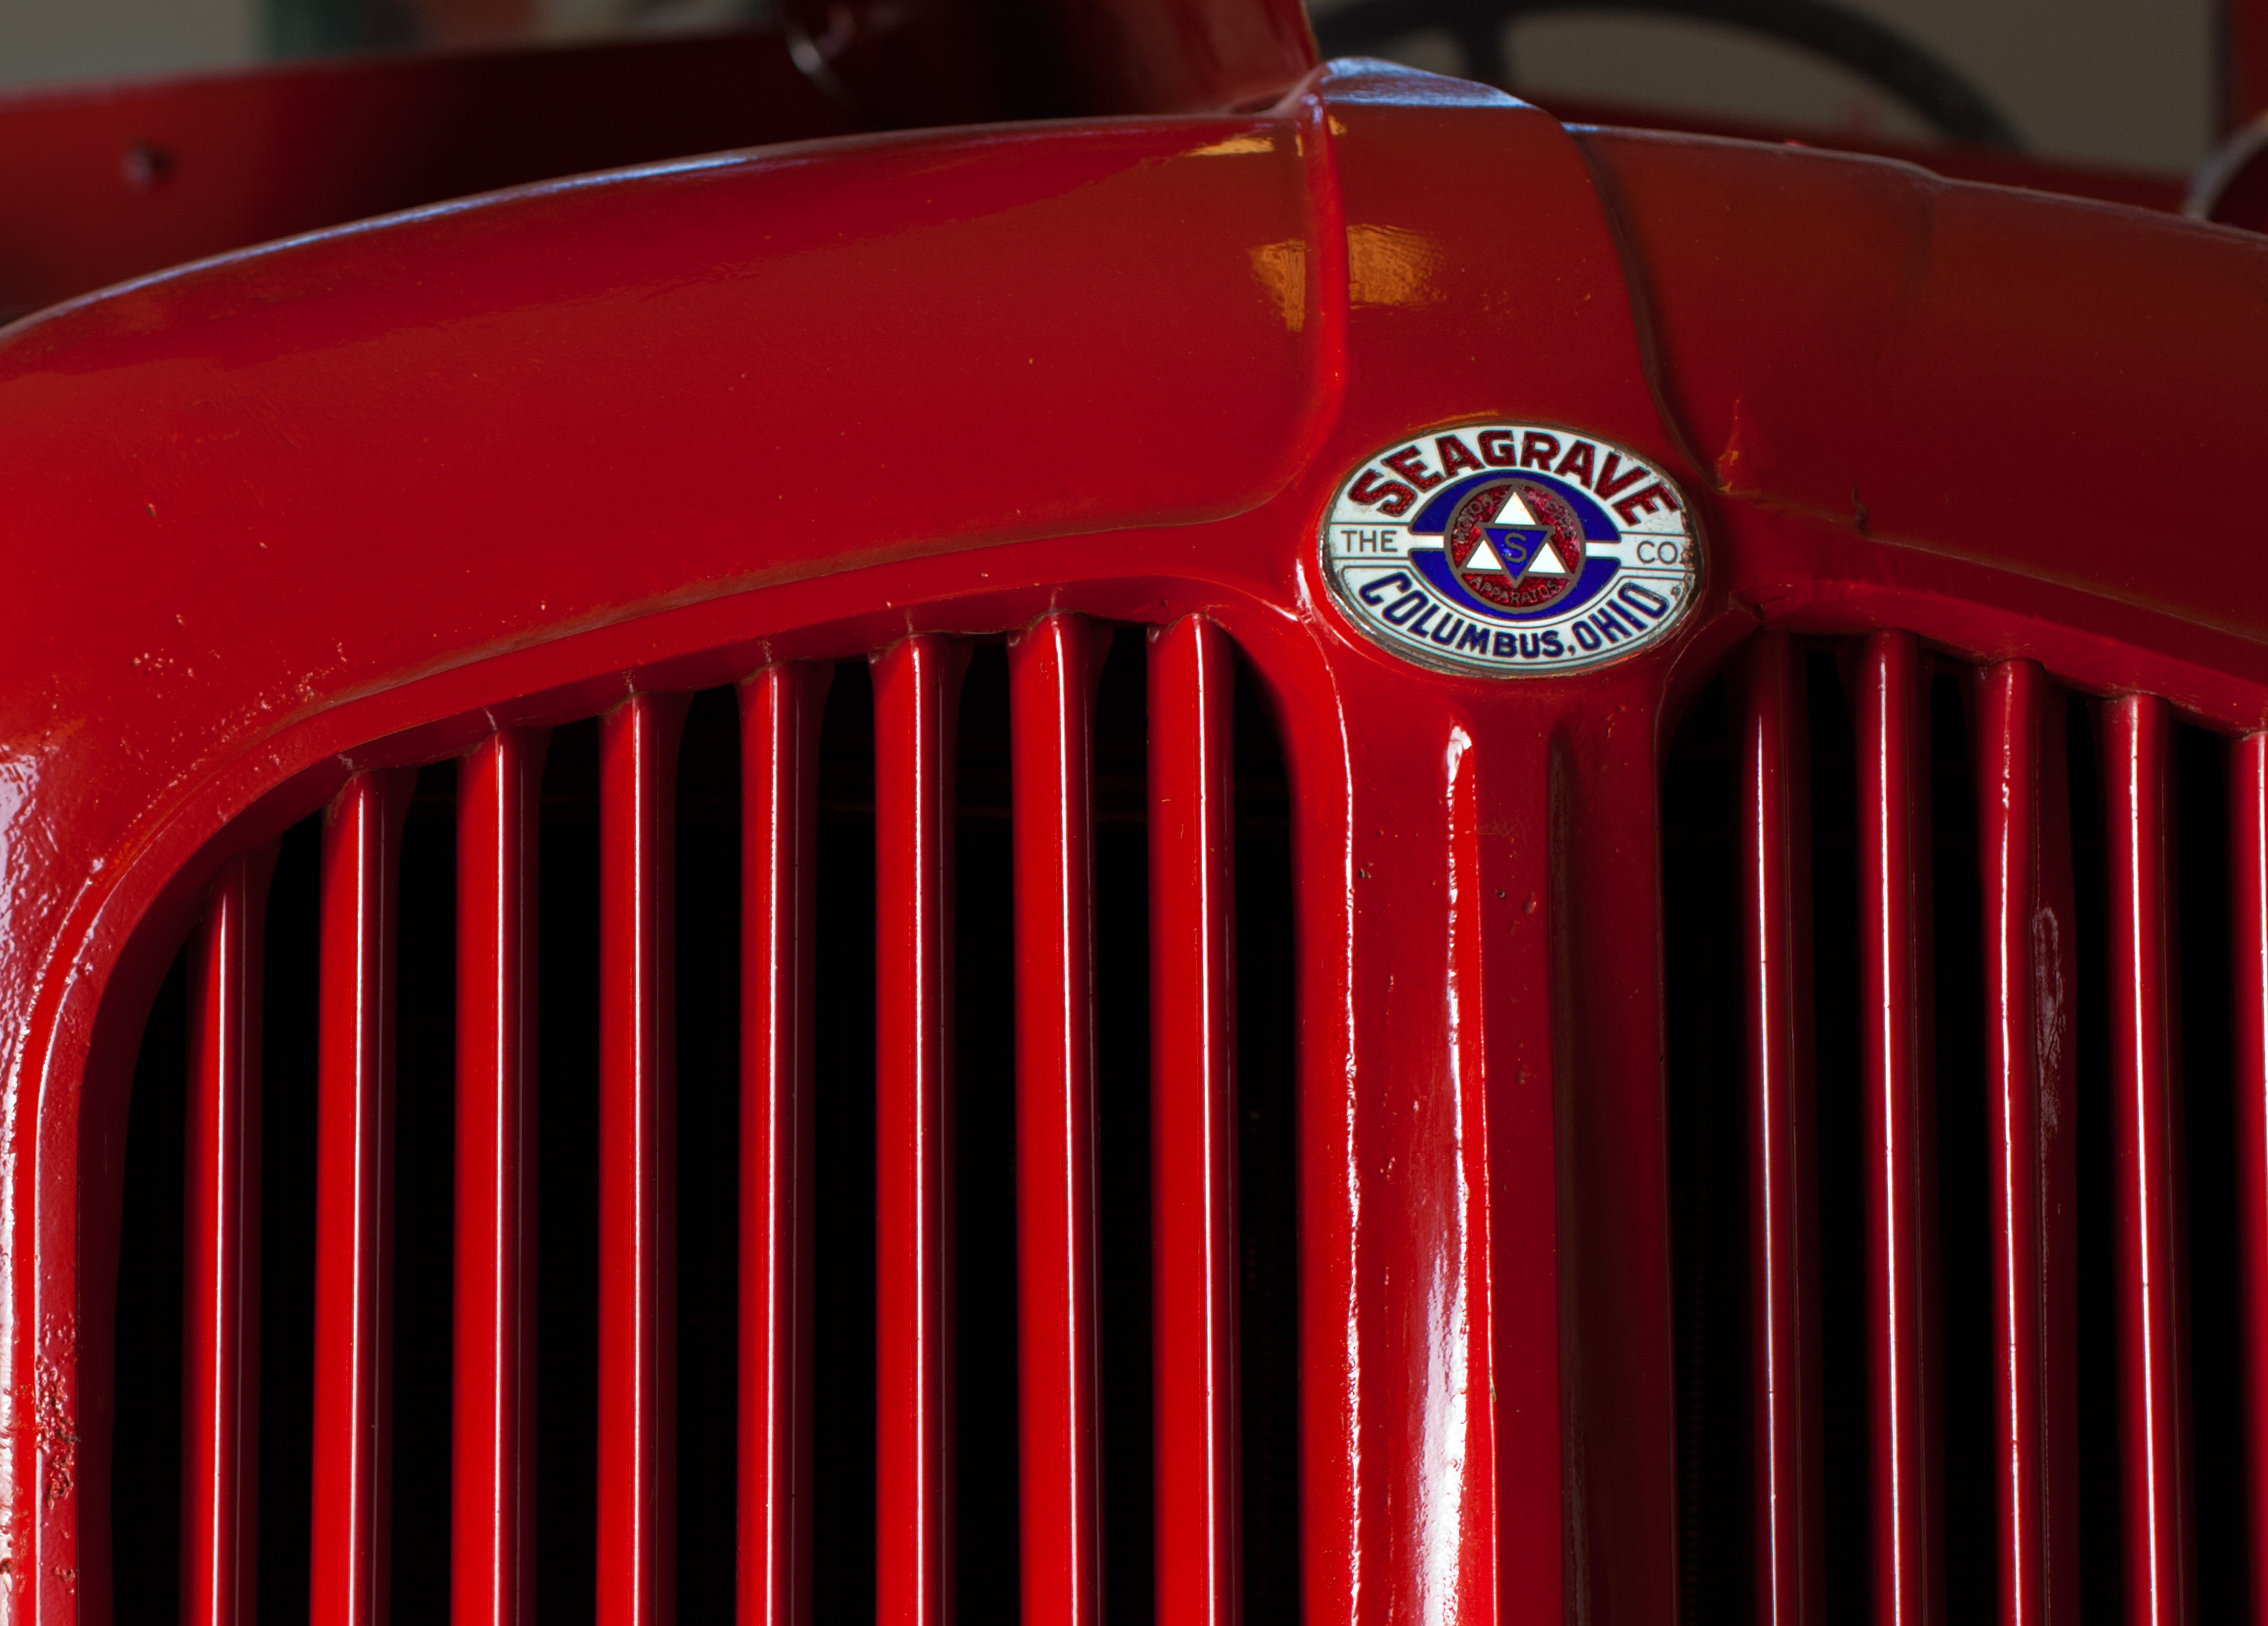
car, wheel, red, vehicle, grille, sports car, vintage car, bumper, supercar, firetruck, travisafb, seagrave, land vehicle, automobile make, automotive exterior, automotive design